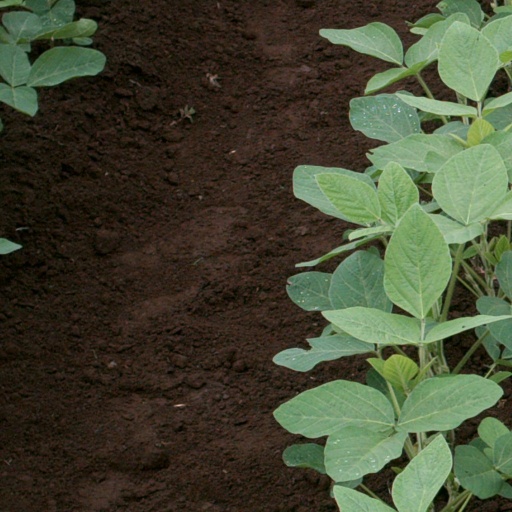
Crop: soybean